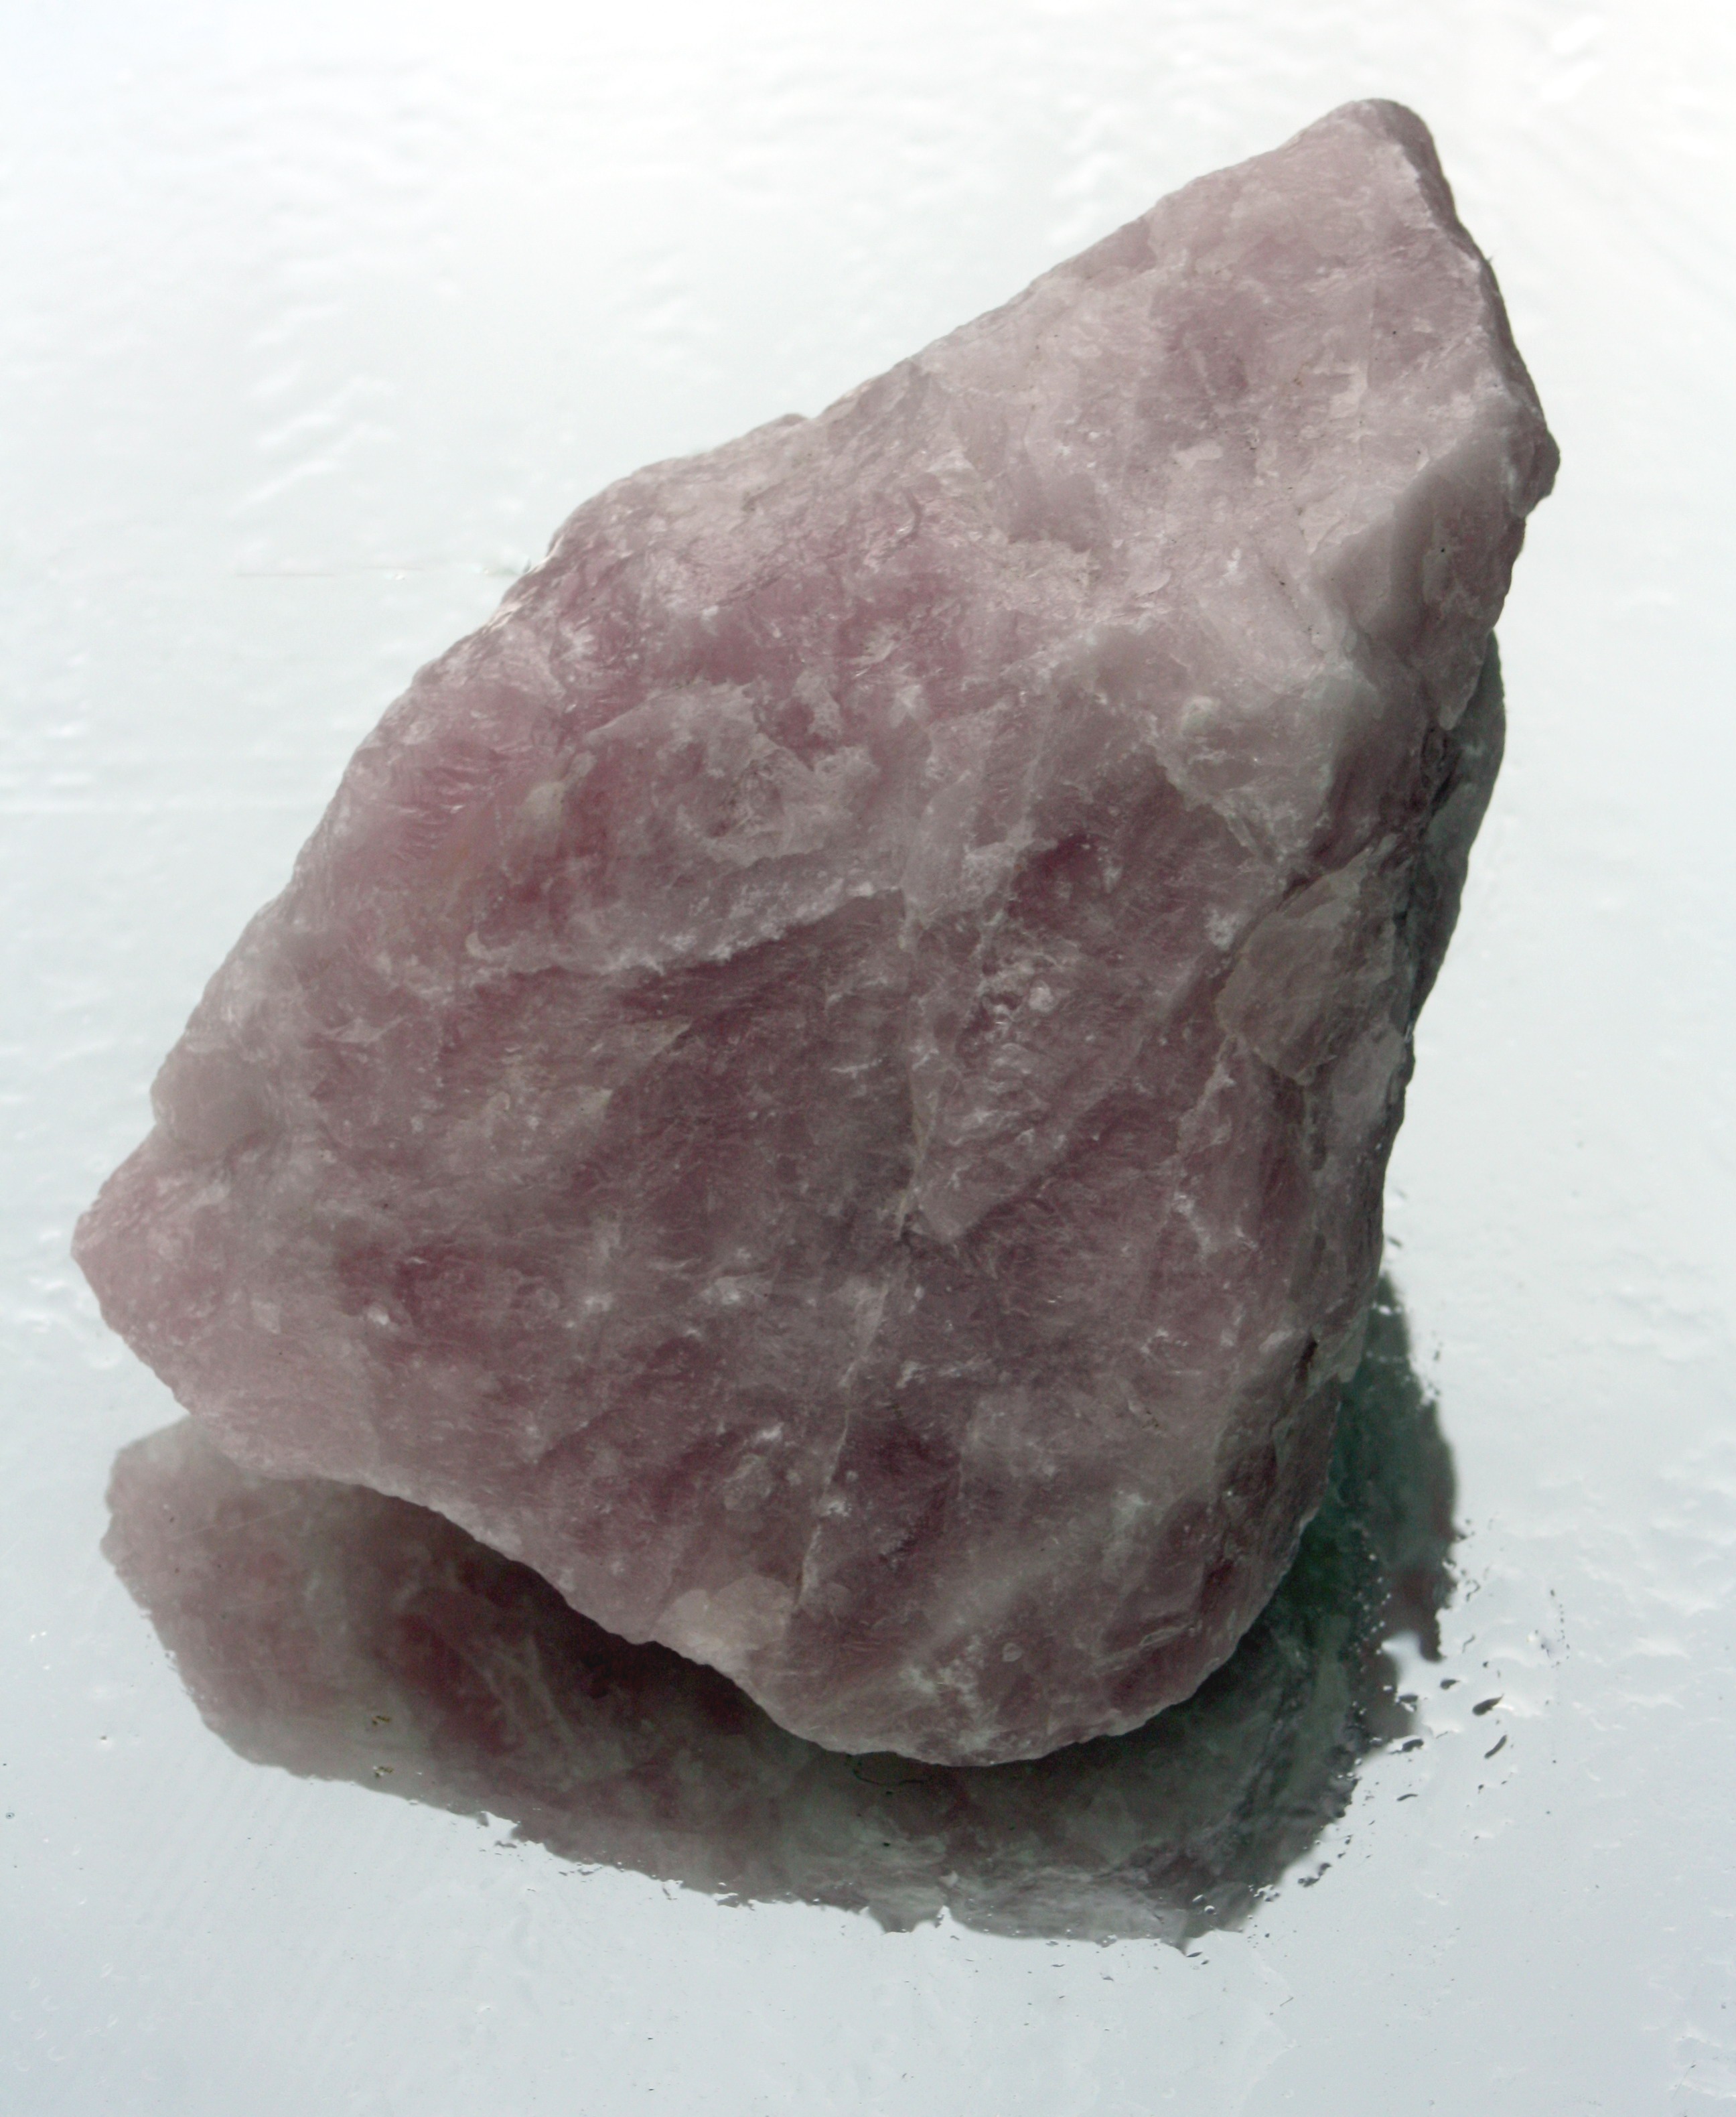
rock, decoration, jewellery, mineral, gems, rose quartz